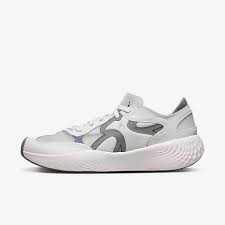
Label: Sneaker